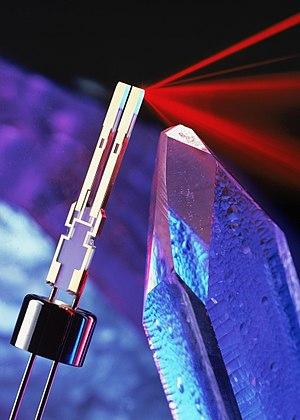
Cristal de quartz de forme diapason vibrant à une fréquence de 32'768 Hz. Avec l'aimable autorisation de Microcrystal AG.
Le résonateur horloger est responsable de fixer, de façon la plus stable possible, une fréquence d'oscillation. Associé au système de comptage et d'entretien, il forme l'oscillateur, appelé parfois régulateur, et fournit ainsi un moyen de mesure du temps.
Une montre à quartz ou montre électronique utilise un oscillateur électronique asservi par un résonateur en cristal de quartz. Cet oscillateur à cristal crée un signal temporel très précis, de sorte que les montres à quartz sont au moins un ordre de grandeur plus précises que les montres mécaniques.